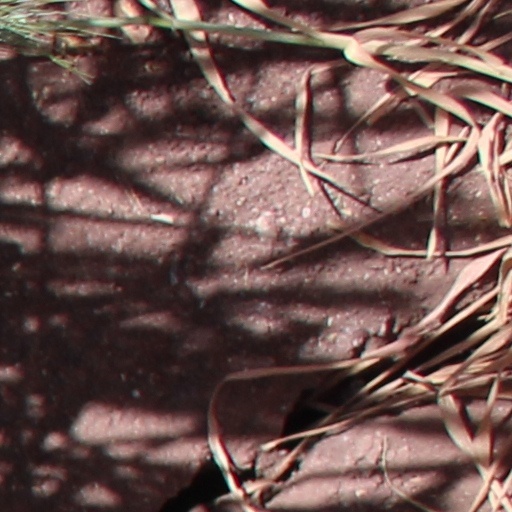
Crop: wheat